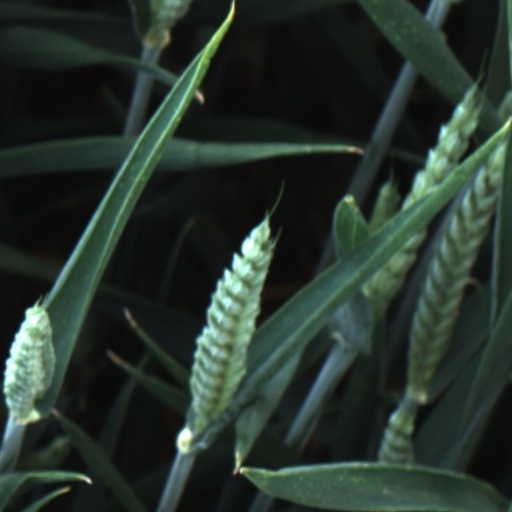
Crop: wheat